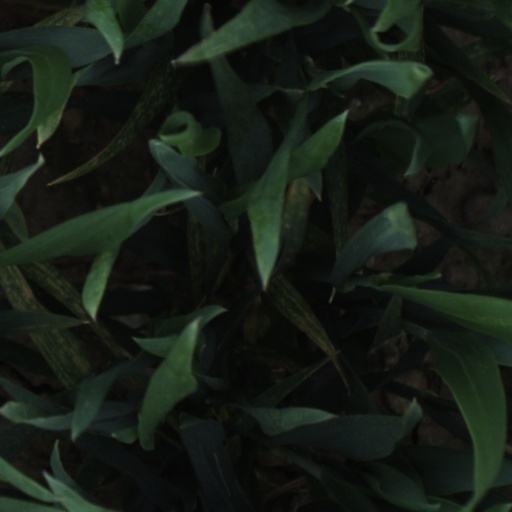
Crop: wheat